Quilmes Partido

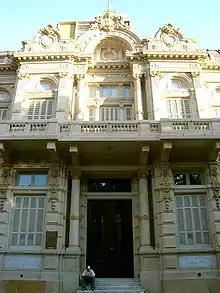
Quilmes Municipal Building (town hall)

Quilmes gives its name to one of Argentina's beers, Cerveza Quilmes, which was originally brewed in the area.